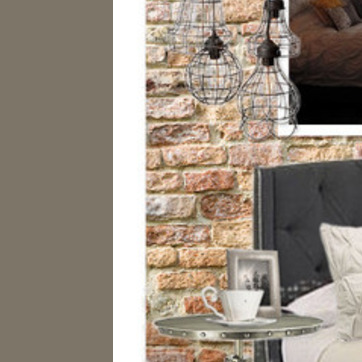
Material: brick